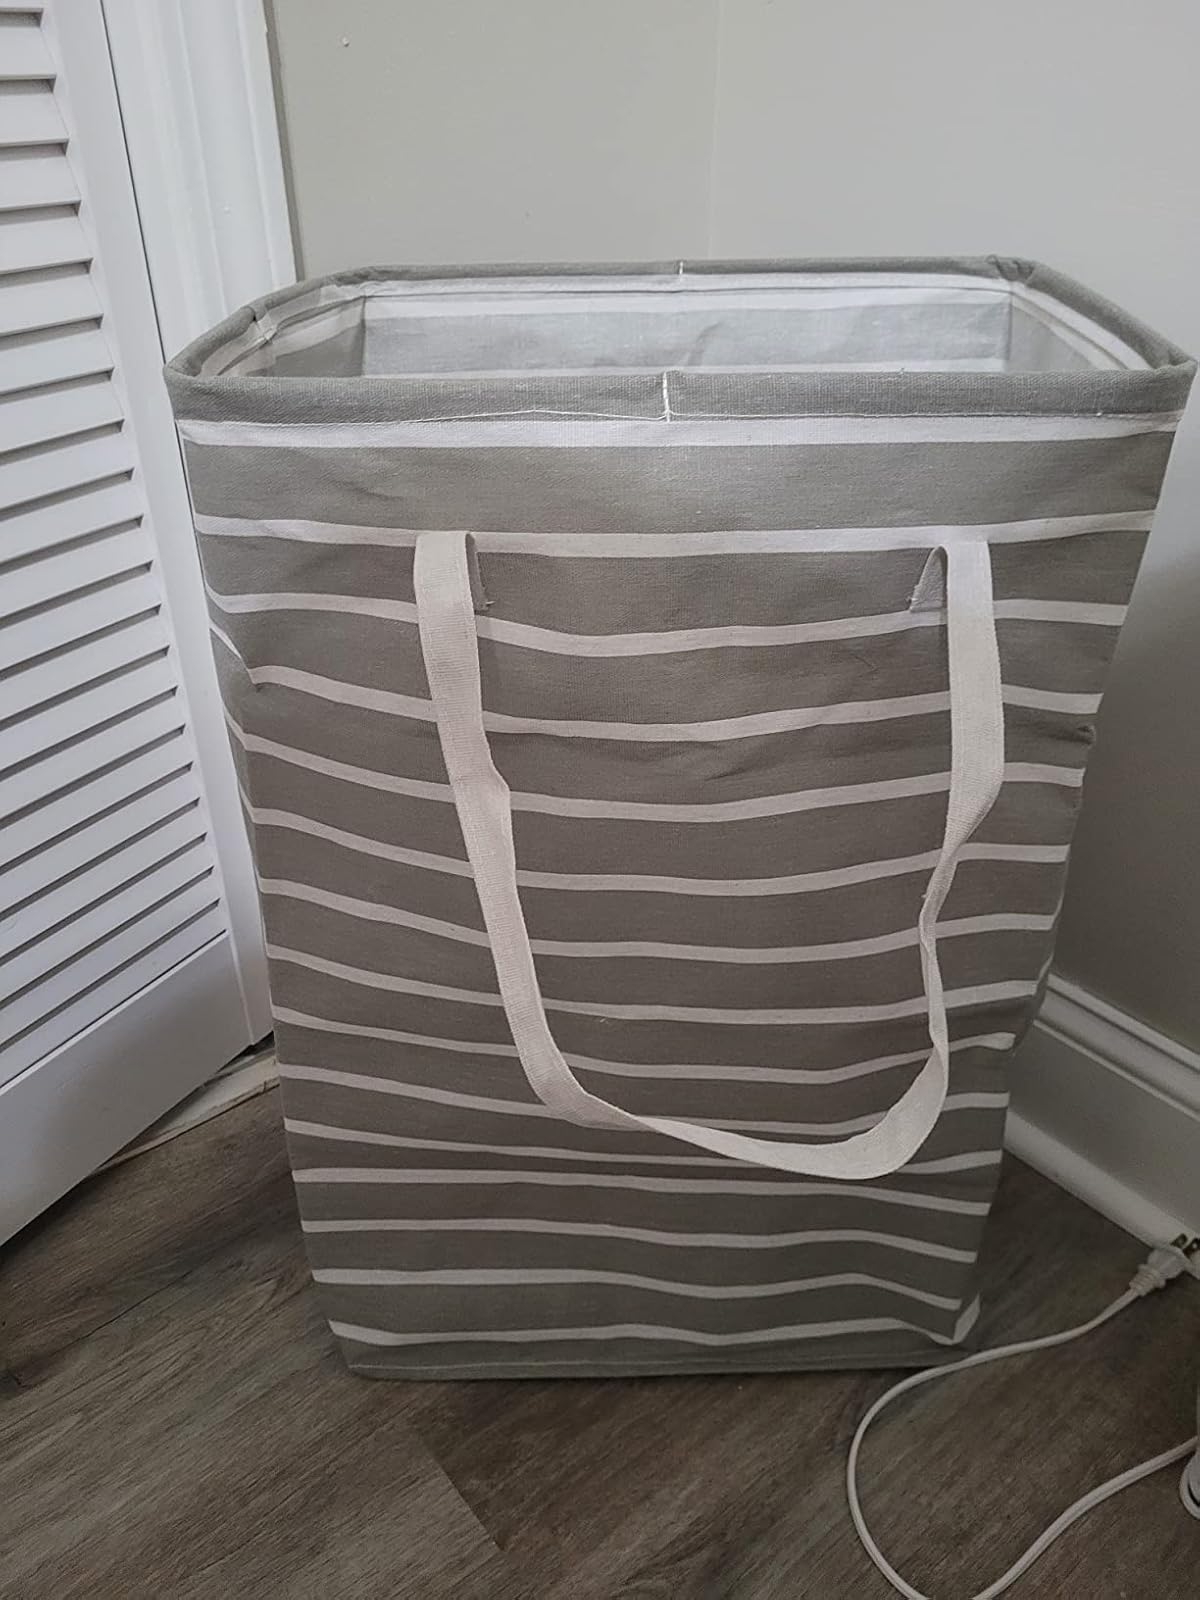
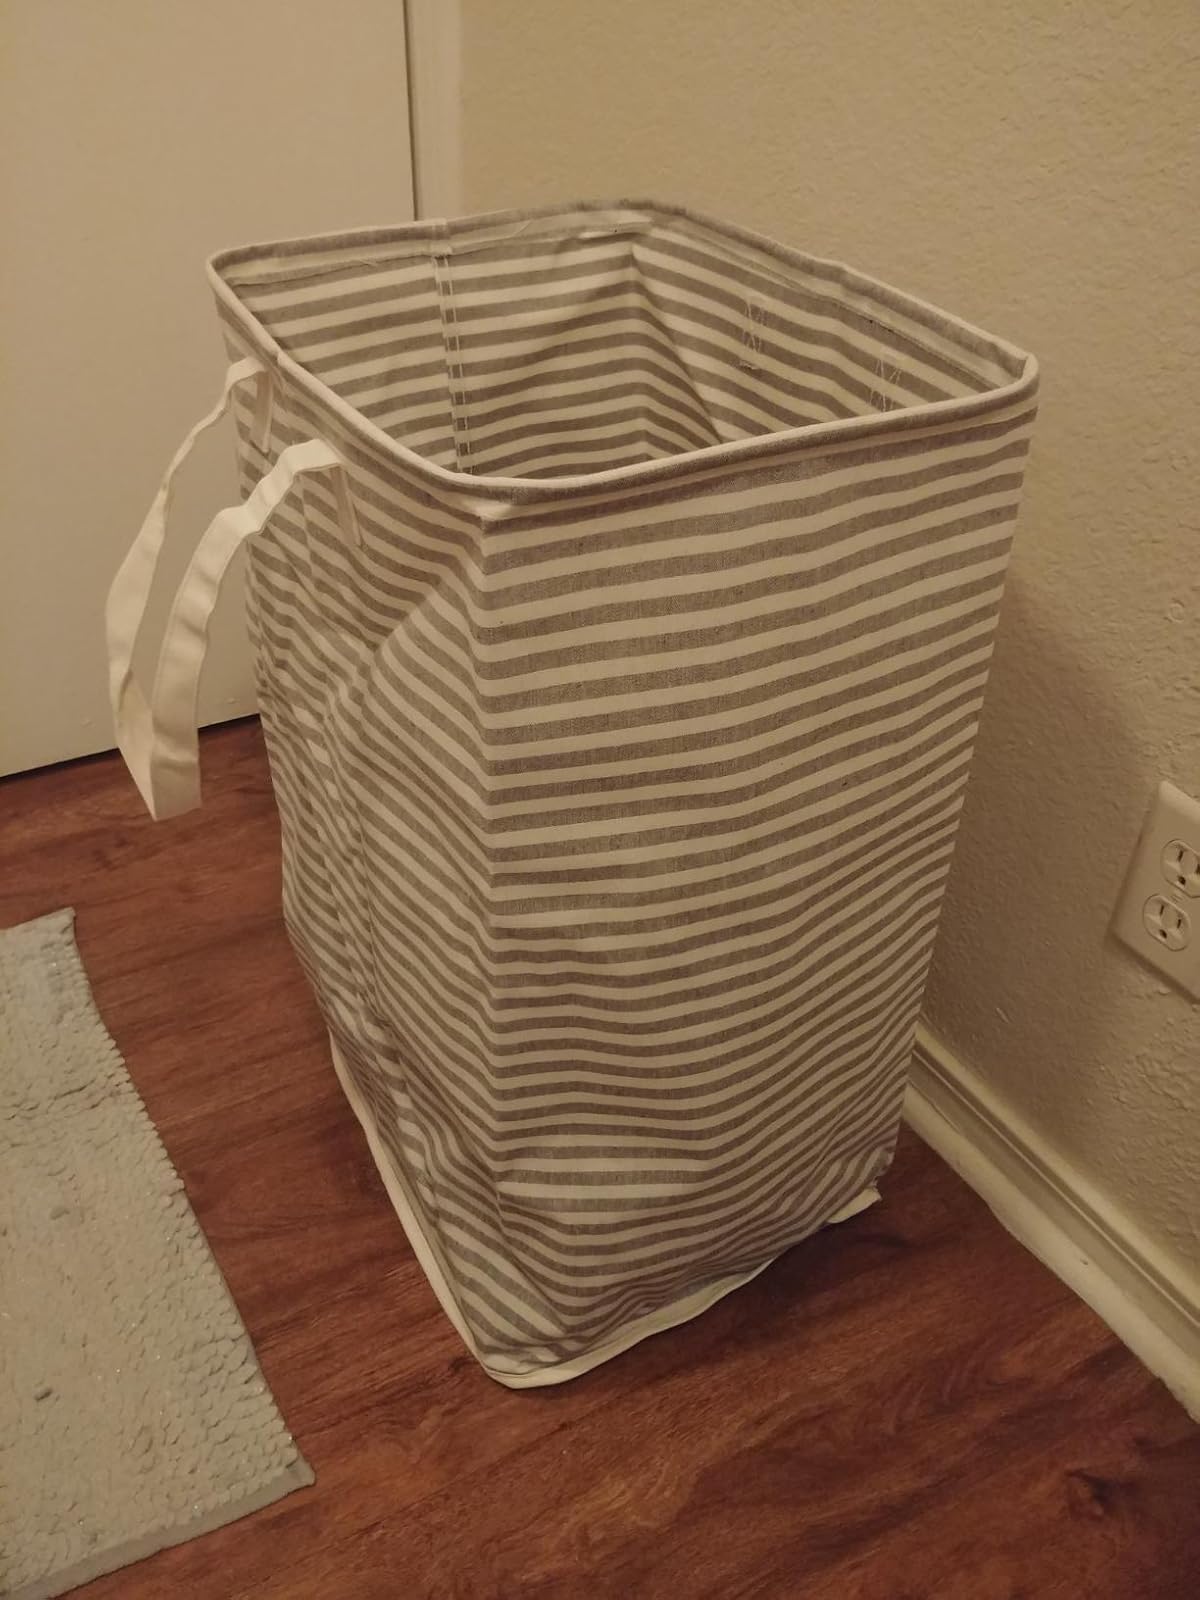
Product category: items_hamper
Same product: no